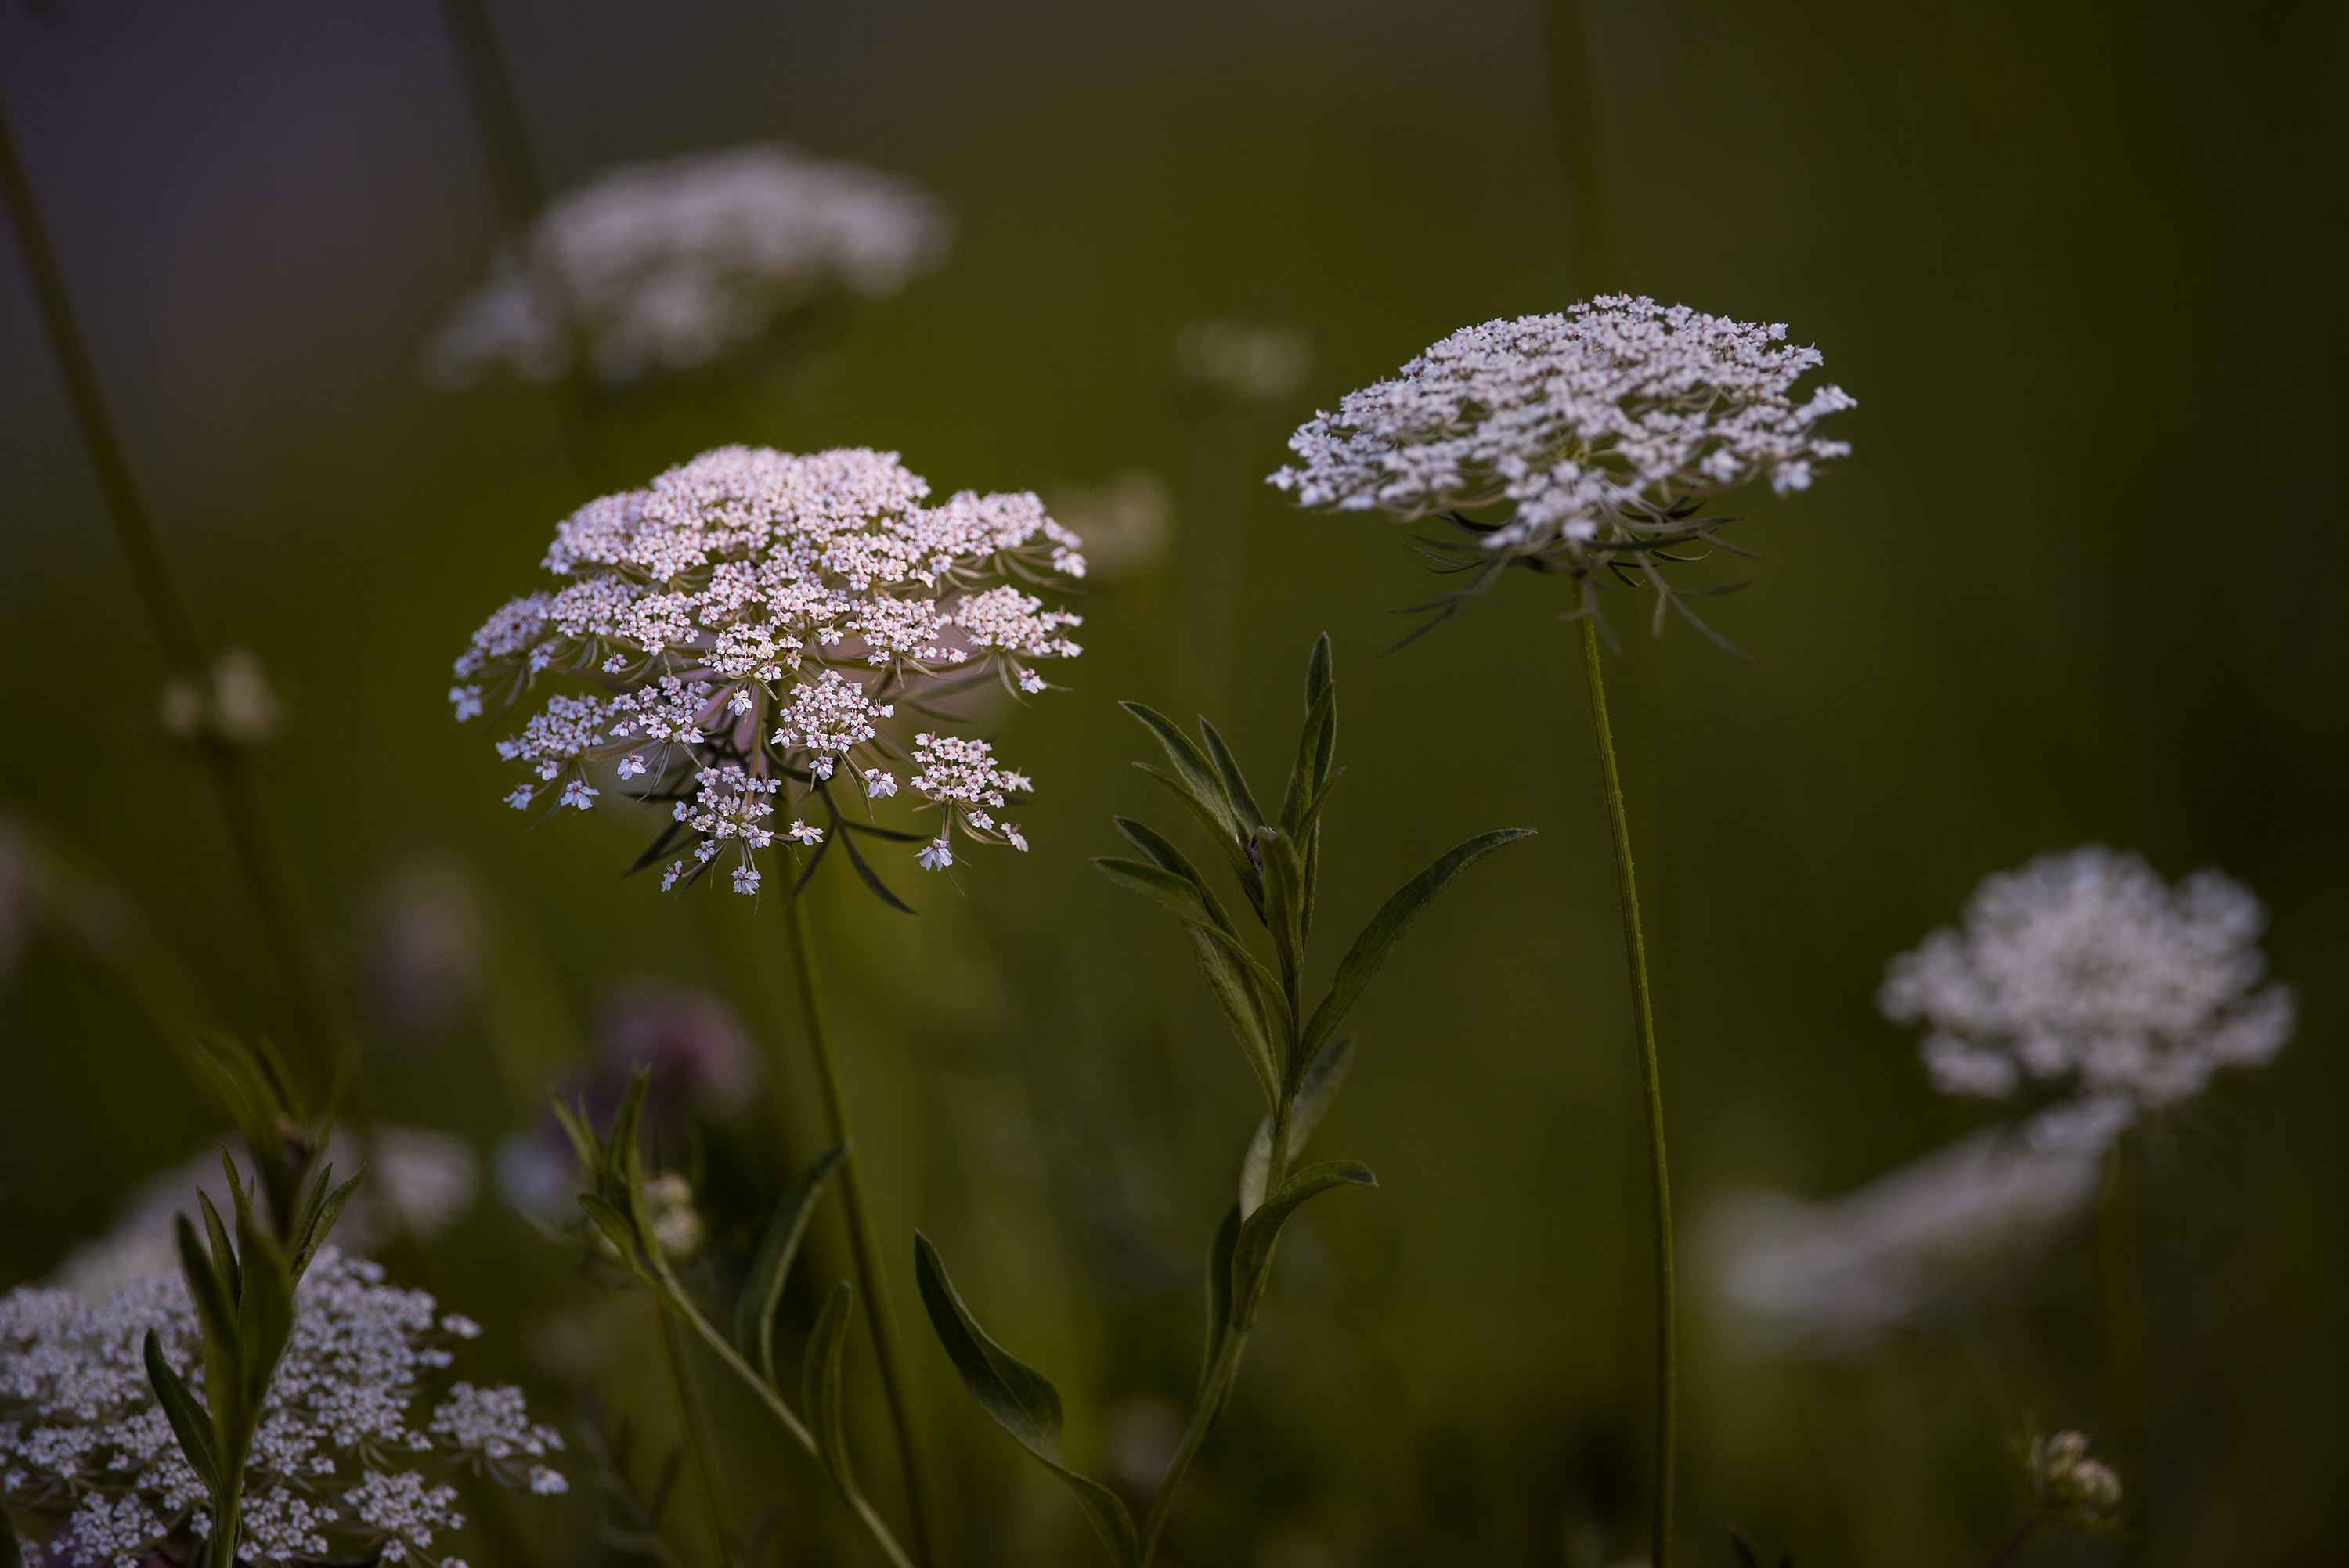
nature, blossom, plant, white, photography, meadow, flower, petal, bloom, evening, twilight, botany, close, flora, wildflower, close up, pointed flower, macro photography, white flowers, anthriscus, flowering plant, grassland plants, daisy family, cow parsley, plant stem, land plant